Vickers Wellington LN514

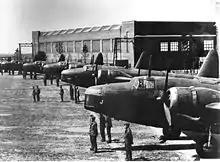
Wellington bombers at RAF Stradishall in 1939, ready to fly to Brussels and Paris as a show of strength from the RAF

With the Broughton factory being run by the Ministry of Aircraft Production, 6,000 people, over half of them women used in place of the men sent to fight, worked 12-hour shifts to make 28 Wellington bombers a week at peak production.